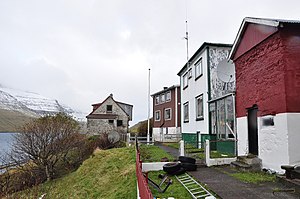
Ánirnar / Galleri
"Ánirnar før 2011 Ánir er en lille færøsk bygd på Borðoy. Det færøske ord ánir er en sjælden variant af vánir og betyder ""håb"".